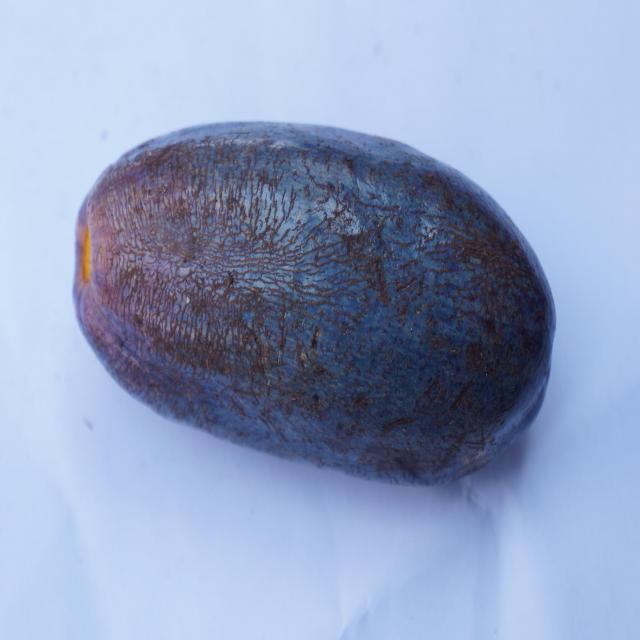
Plum grade: unaffected